Question: Please indicate a possible affordance area of the frisbee that can be used for throwing
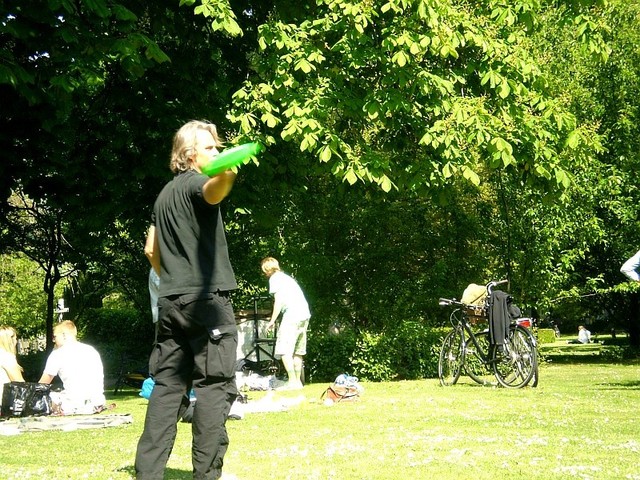
Answer: [198.5, 137.5, 269.5, 185.5]